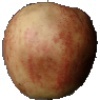
Label: red_apple